John Warwick Smith

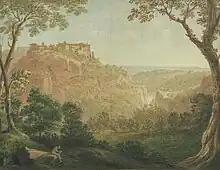

Other books illustrated with engravings after works by Smith include "Select Views in Italy" (1792–6); "Views of the Lakes of Cumberland", with twenty aquatints by James Merigot (1791–5); William Byrne's "Britannia Depicta" and William Sotheby's "Tour through Wales" (1794). This last book was subtitled "Odes and other Poems. With Engravings from Drawings taken on the Spot by J. Smith". In the preface, Sotheby wrote "the author of the following Poems thinks proper to signify, that the present edition is published solely for the emolument of the artist, who has stamped a value on the descriptive parts of the Welsh Tour, by the embellishments of his accurate and masterly pencil". The plates were etched in aquatint by Samuel Alken.